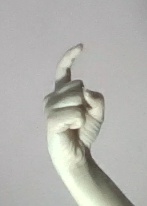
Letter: ra